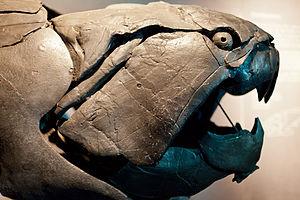
Dunkleosteus est un genre éteint de grands placodermes arthrodires ayant vécu au Dévonien supérieur, il y a entre environ 382,7 et 358,9 millions d'années.